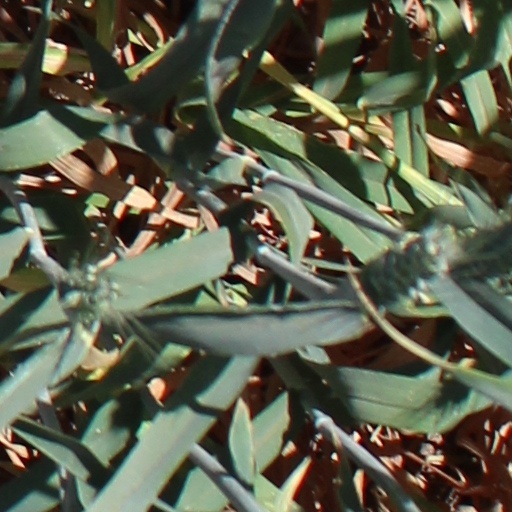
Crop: wheat